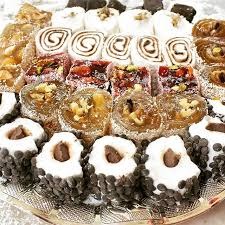
Yemek: lokum